Make It Stop (September's Children)

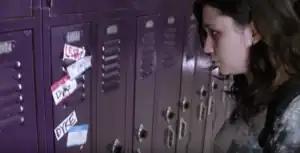
In one scene, a teenage girl finds her locker covered in homophobic slurs, such as "dyke" and "fag".

The accompanying music video was directed by Marc Klasfeld and filmed at Rolling Meadows High School in Rolling Meadows, Illinois, the same school McIlrath attended as a student. The video was a collaboration with the It Gets Better Project, a nonprofit organization that aims to prevent suicide within the LGBT community.